Kenneth Sunquist

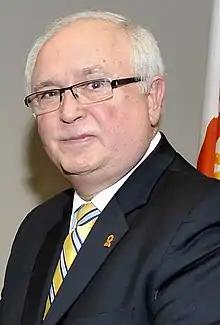
Kenneth Sunquist in 2013

Kenneth Sunquist is the Assistant Deputy Minister of the Global Operations Branch and Chief Trade Commissioner at Foreign Affairs and International Trade Canada. Sunquist previously served as the Canadian ambassador to Indonesia. He was born in Regina, Saskatchewan, and graduated from the University of Saskatchewan in 1970 with a bachelor's degree in business administration.